Franciszek Malewski

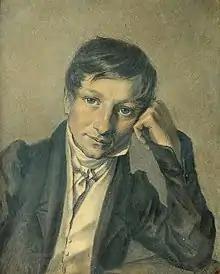
Franciszek Hieronim Malewski

Franciszek Hieronim Malewski of Jastrzębiec coat of arms (1800-1870) was a Polish lawyer, archivist and journalist. In 1815 he graduated from the Wilno-based "gimnazjum wileńskie" and started legal studies at the local university. Founding member of the Filomatic Society and friend to Adam Mickiewicz, he was also a co-founder of the Filaretic Society. Arrested in 1823 for membership in aforementioned societies, the following year he was sentenced to forced resettlement to Russia by tsarist authorities.